Prinsenkasteel

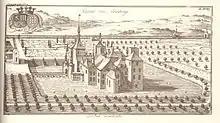
Engraving of the castle in 1770.

In 1686 the Count of Grimbergen, Philippe-François de Glymes, was given the title of Prince by Charles II of Spain. The castle then became a princely estate, hence its name. After being damaged during the War of the Austrian Succession, it was restored in 1745 and embellished in the 1770s.